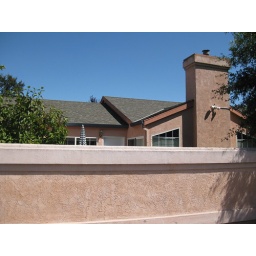
The pastel pink hues of the houses here look really striking against the pure blue skies.